George Palmer (lieutenant colonel)

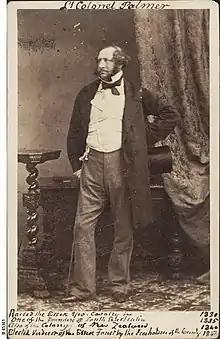
Lt Col George Palmer, c.1870

George Palmer (23 July 1799 – 26 April 1883), also referred to as George Palmer Jnr, was a lieutenant colonel in the Essex Yeomanry, and one of the South Australian Colonisation Commissioners appointed on 5 May 1835.